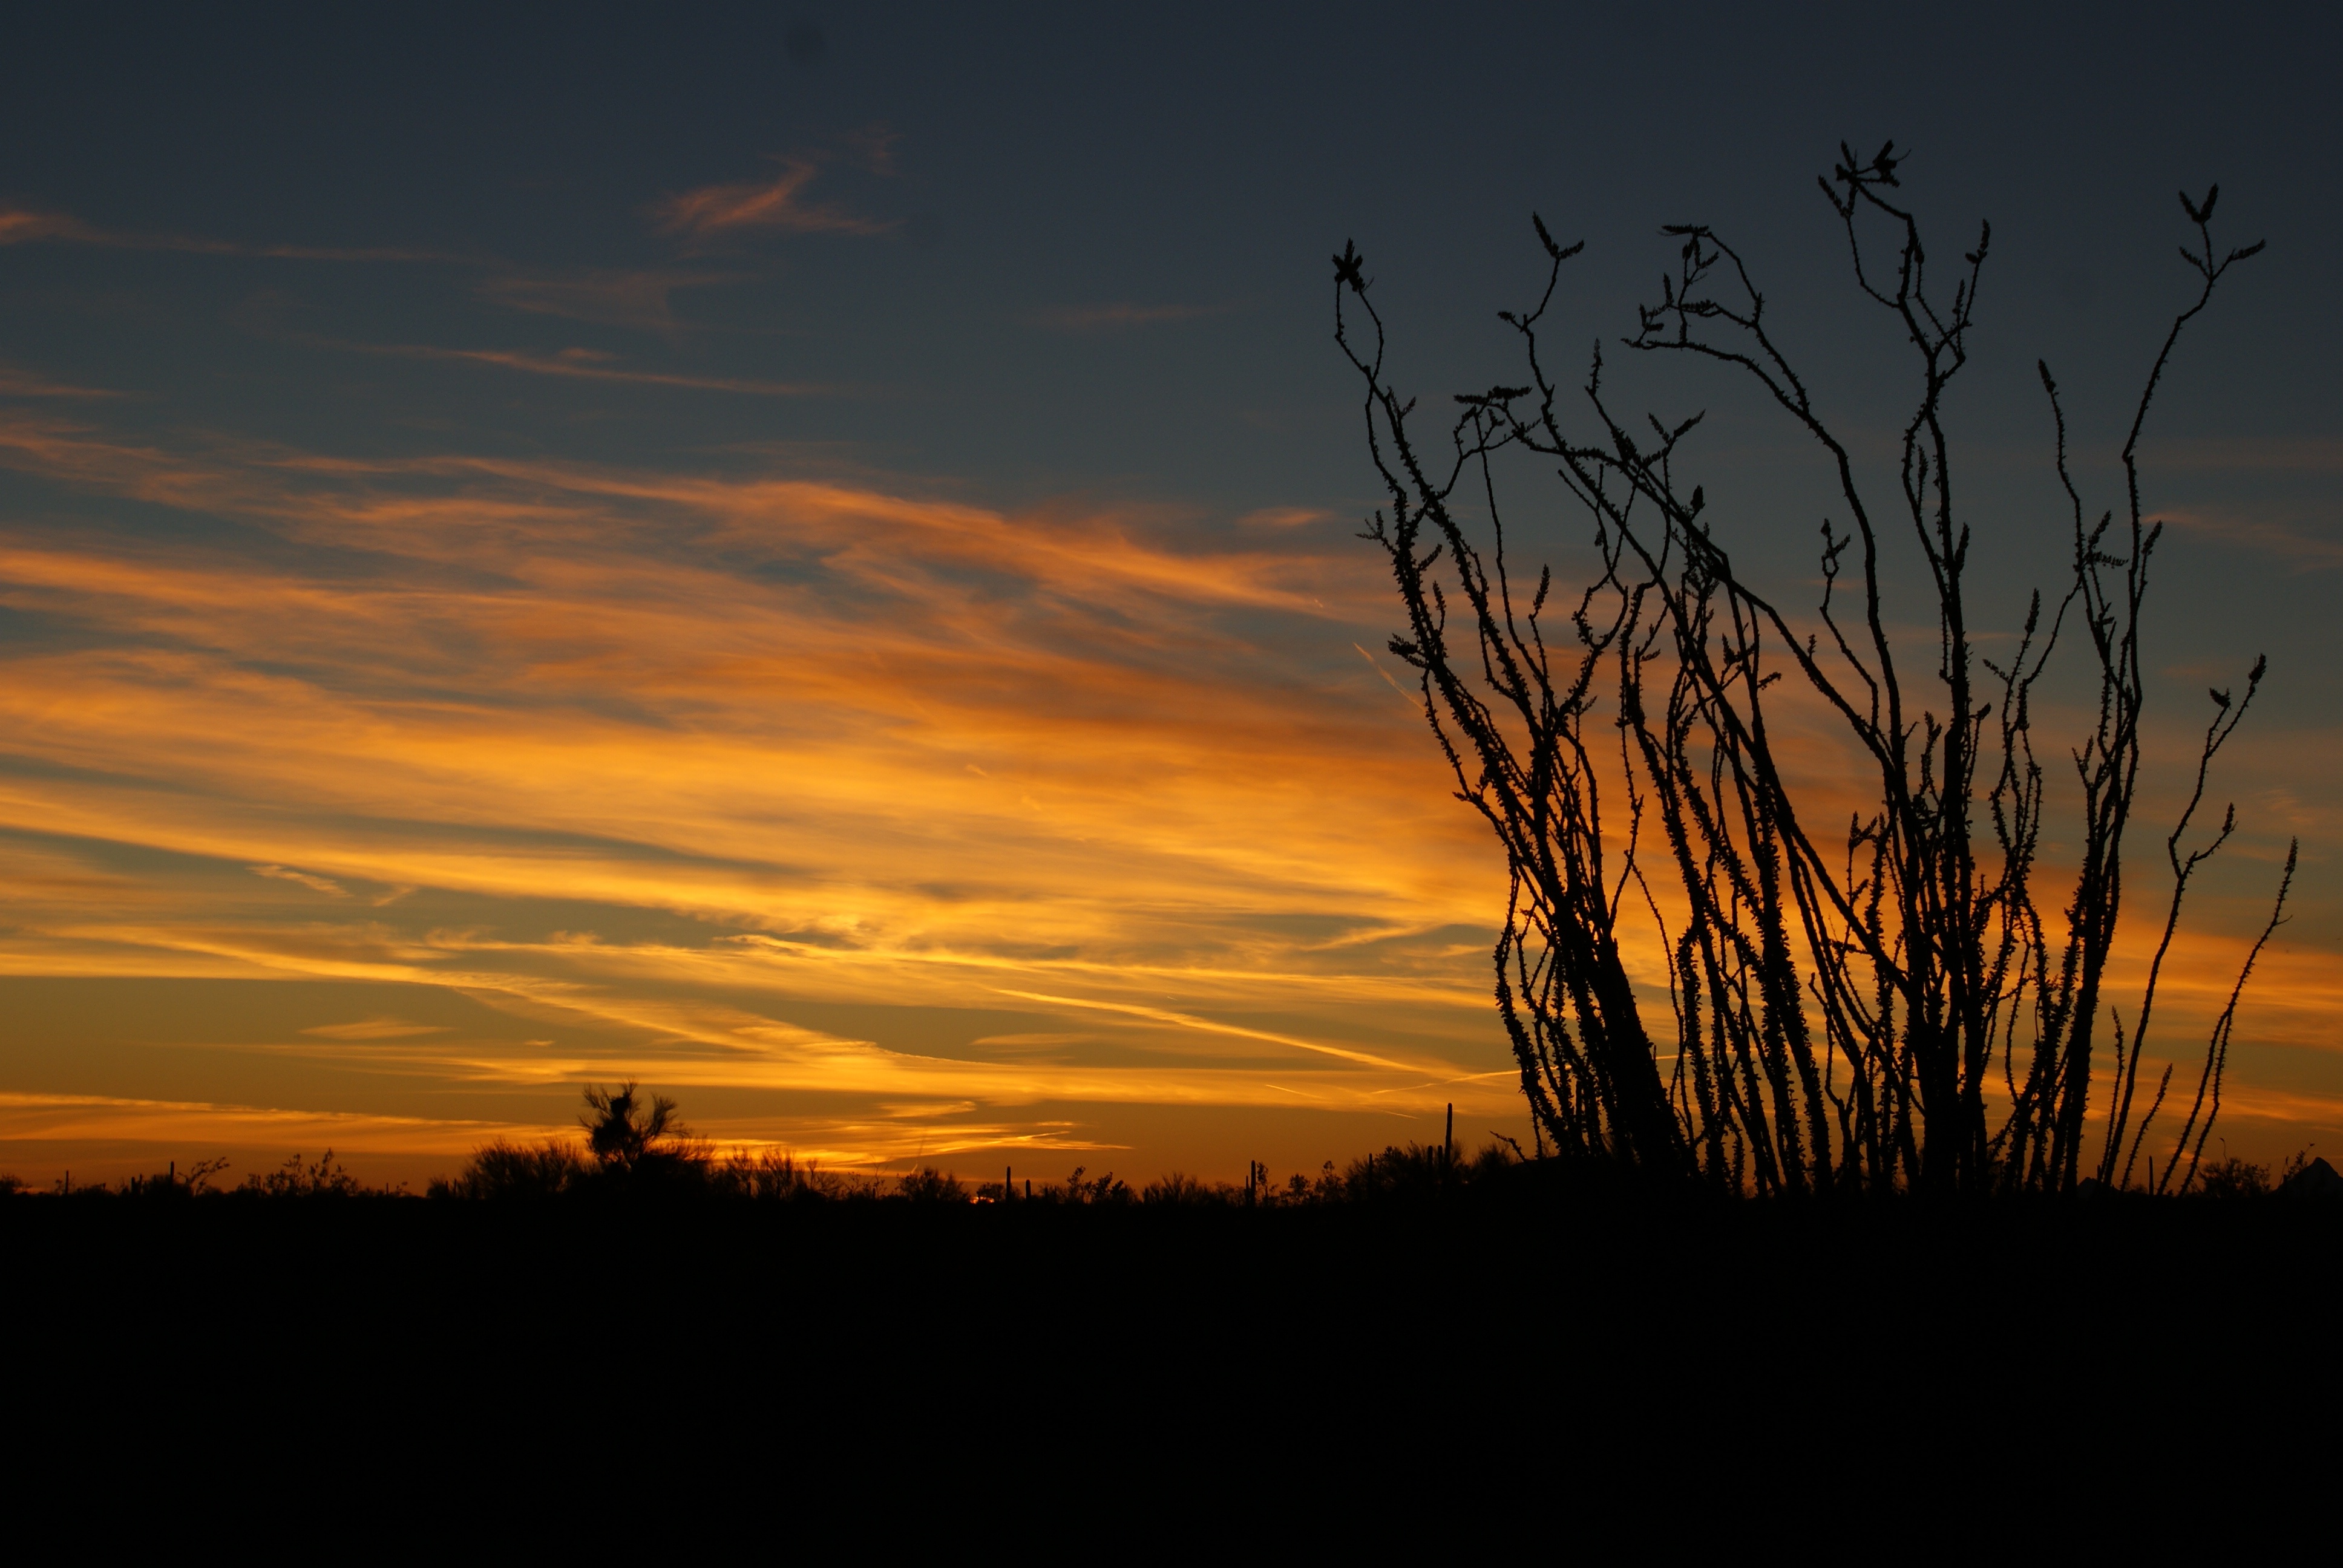
horizon, cloud, sky, sun, sunrise, sunset, field, prairie, sunlight, morning, dawn, atmosphere, dusk, evening, savanna, plain, grassland, afterglow, atmospheric phenomenon, grass family, red sky at morning